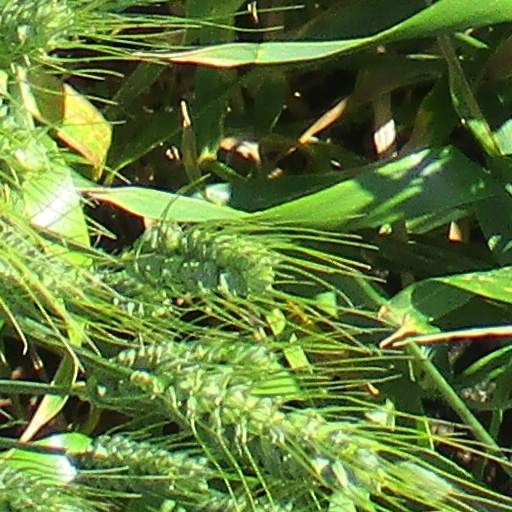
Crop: wheat